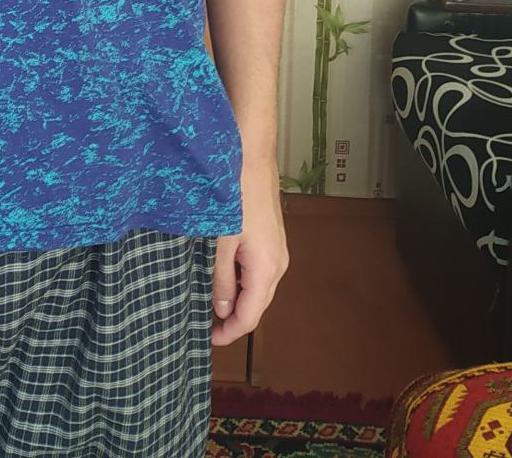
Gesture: no_gesture